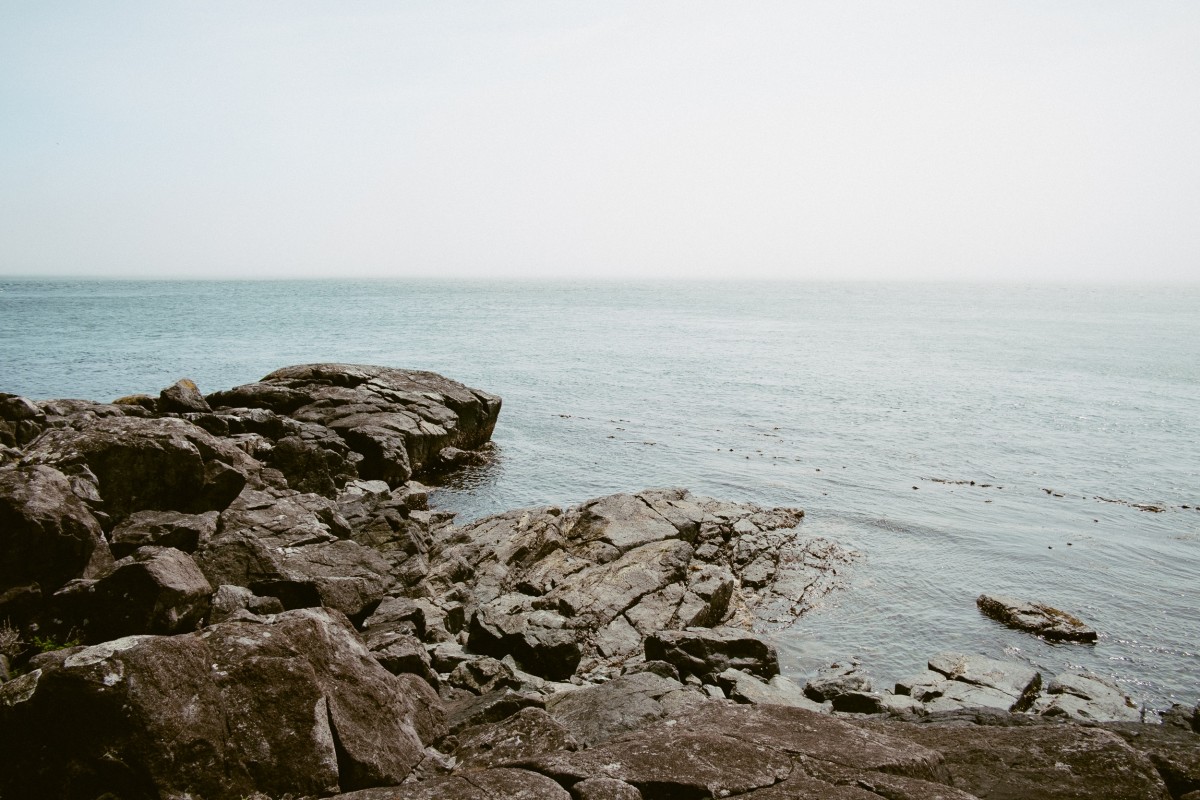
Tags: sea, coast, nature, sand, rock, ocean, horizon, shore, cliff, cove, bay, terrain, material, body of water